Neodymium(III) chloride

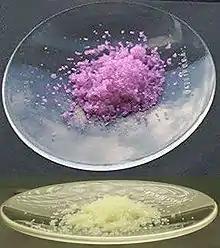
NdCl under sunlight (top) and fluorescent light (bottom)

NdCl is a mauve colored hygroscopic solid whose color changes to purple upon absorption of atmospheric water. The resulting hydrate, like many other neodymium salts, has the interesting property that it appears different colors under fluorescent light- In the chloride's case, light yellow (see picture).